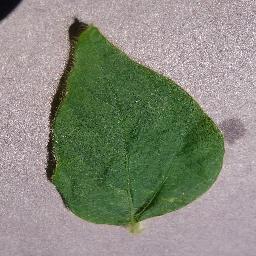
Label: Soybean___healthy